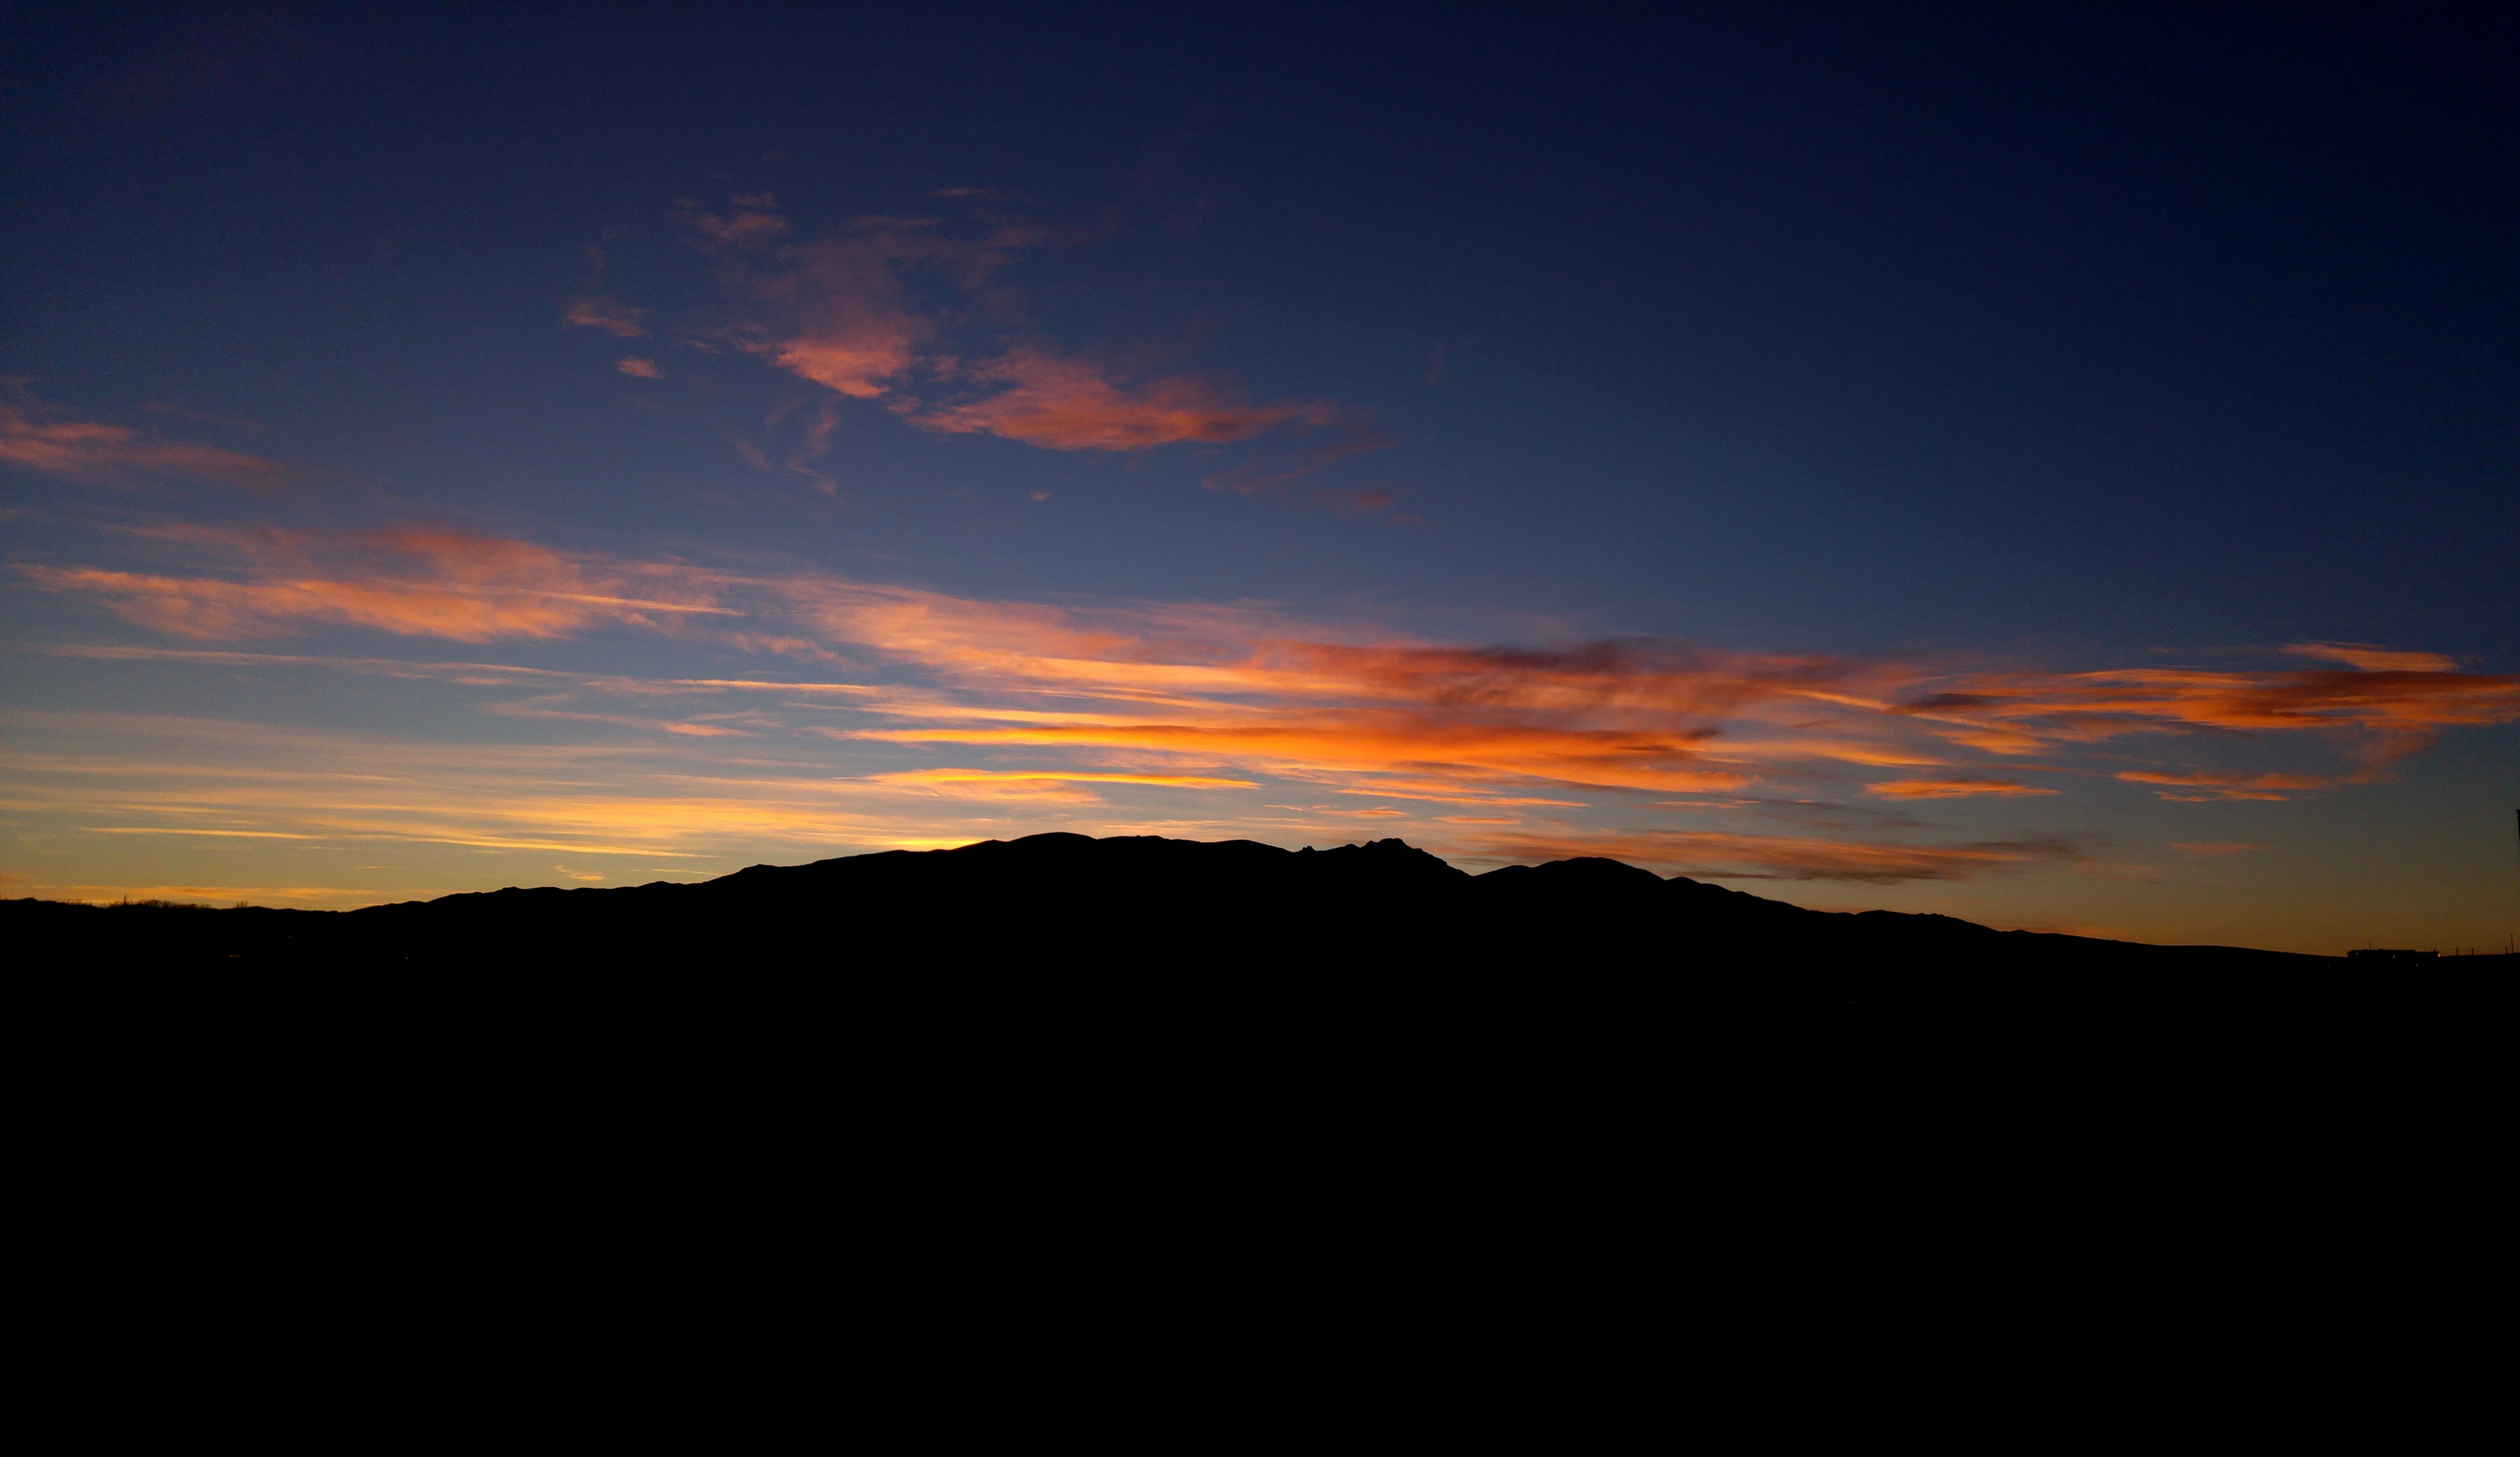
horizon, mountain, cloud, sky, sun, sunrise, sunset, sunlight, morning, hill, dawn, atmosphere, dusk, evening, afterglow, red sky at morning